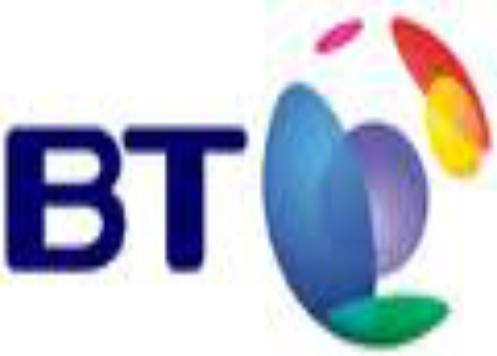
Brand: BT Conferencing
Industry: Others